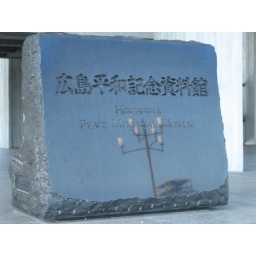
..the sign for the museum carved in stone. So shiny and reflective. I headed back to..